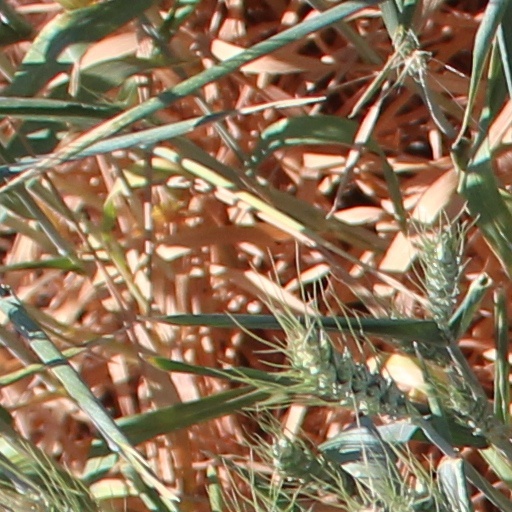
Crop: wheat